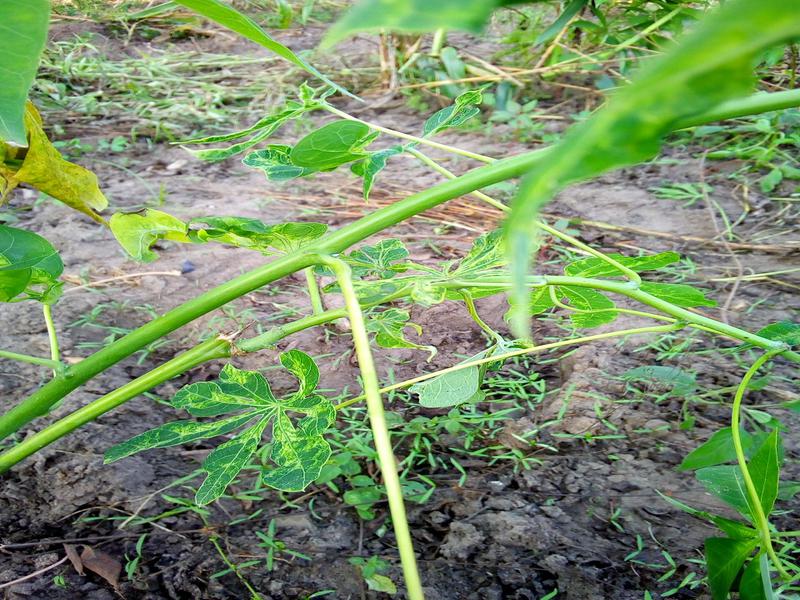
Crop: cassava
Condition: mosaic_disease